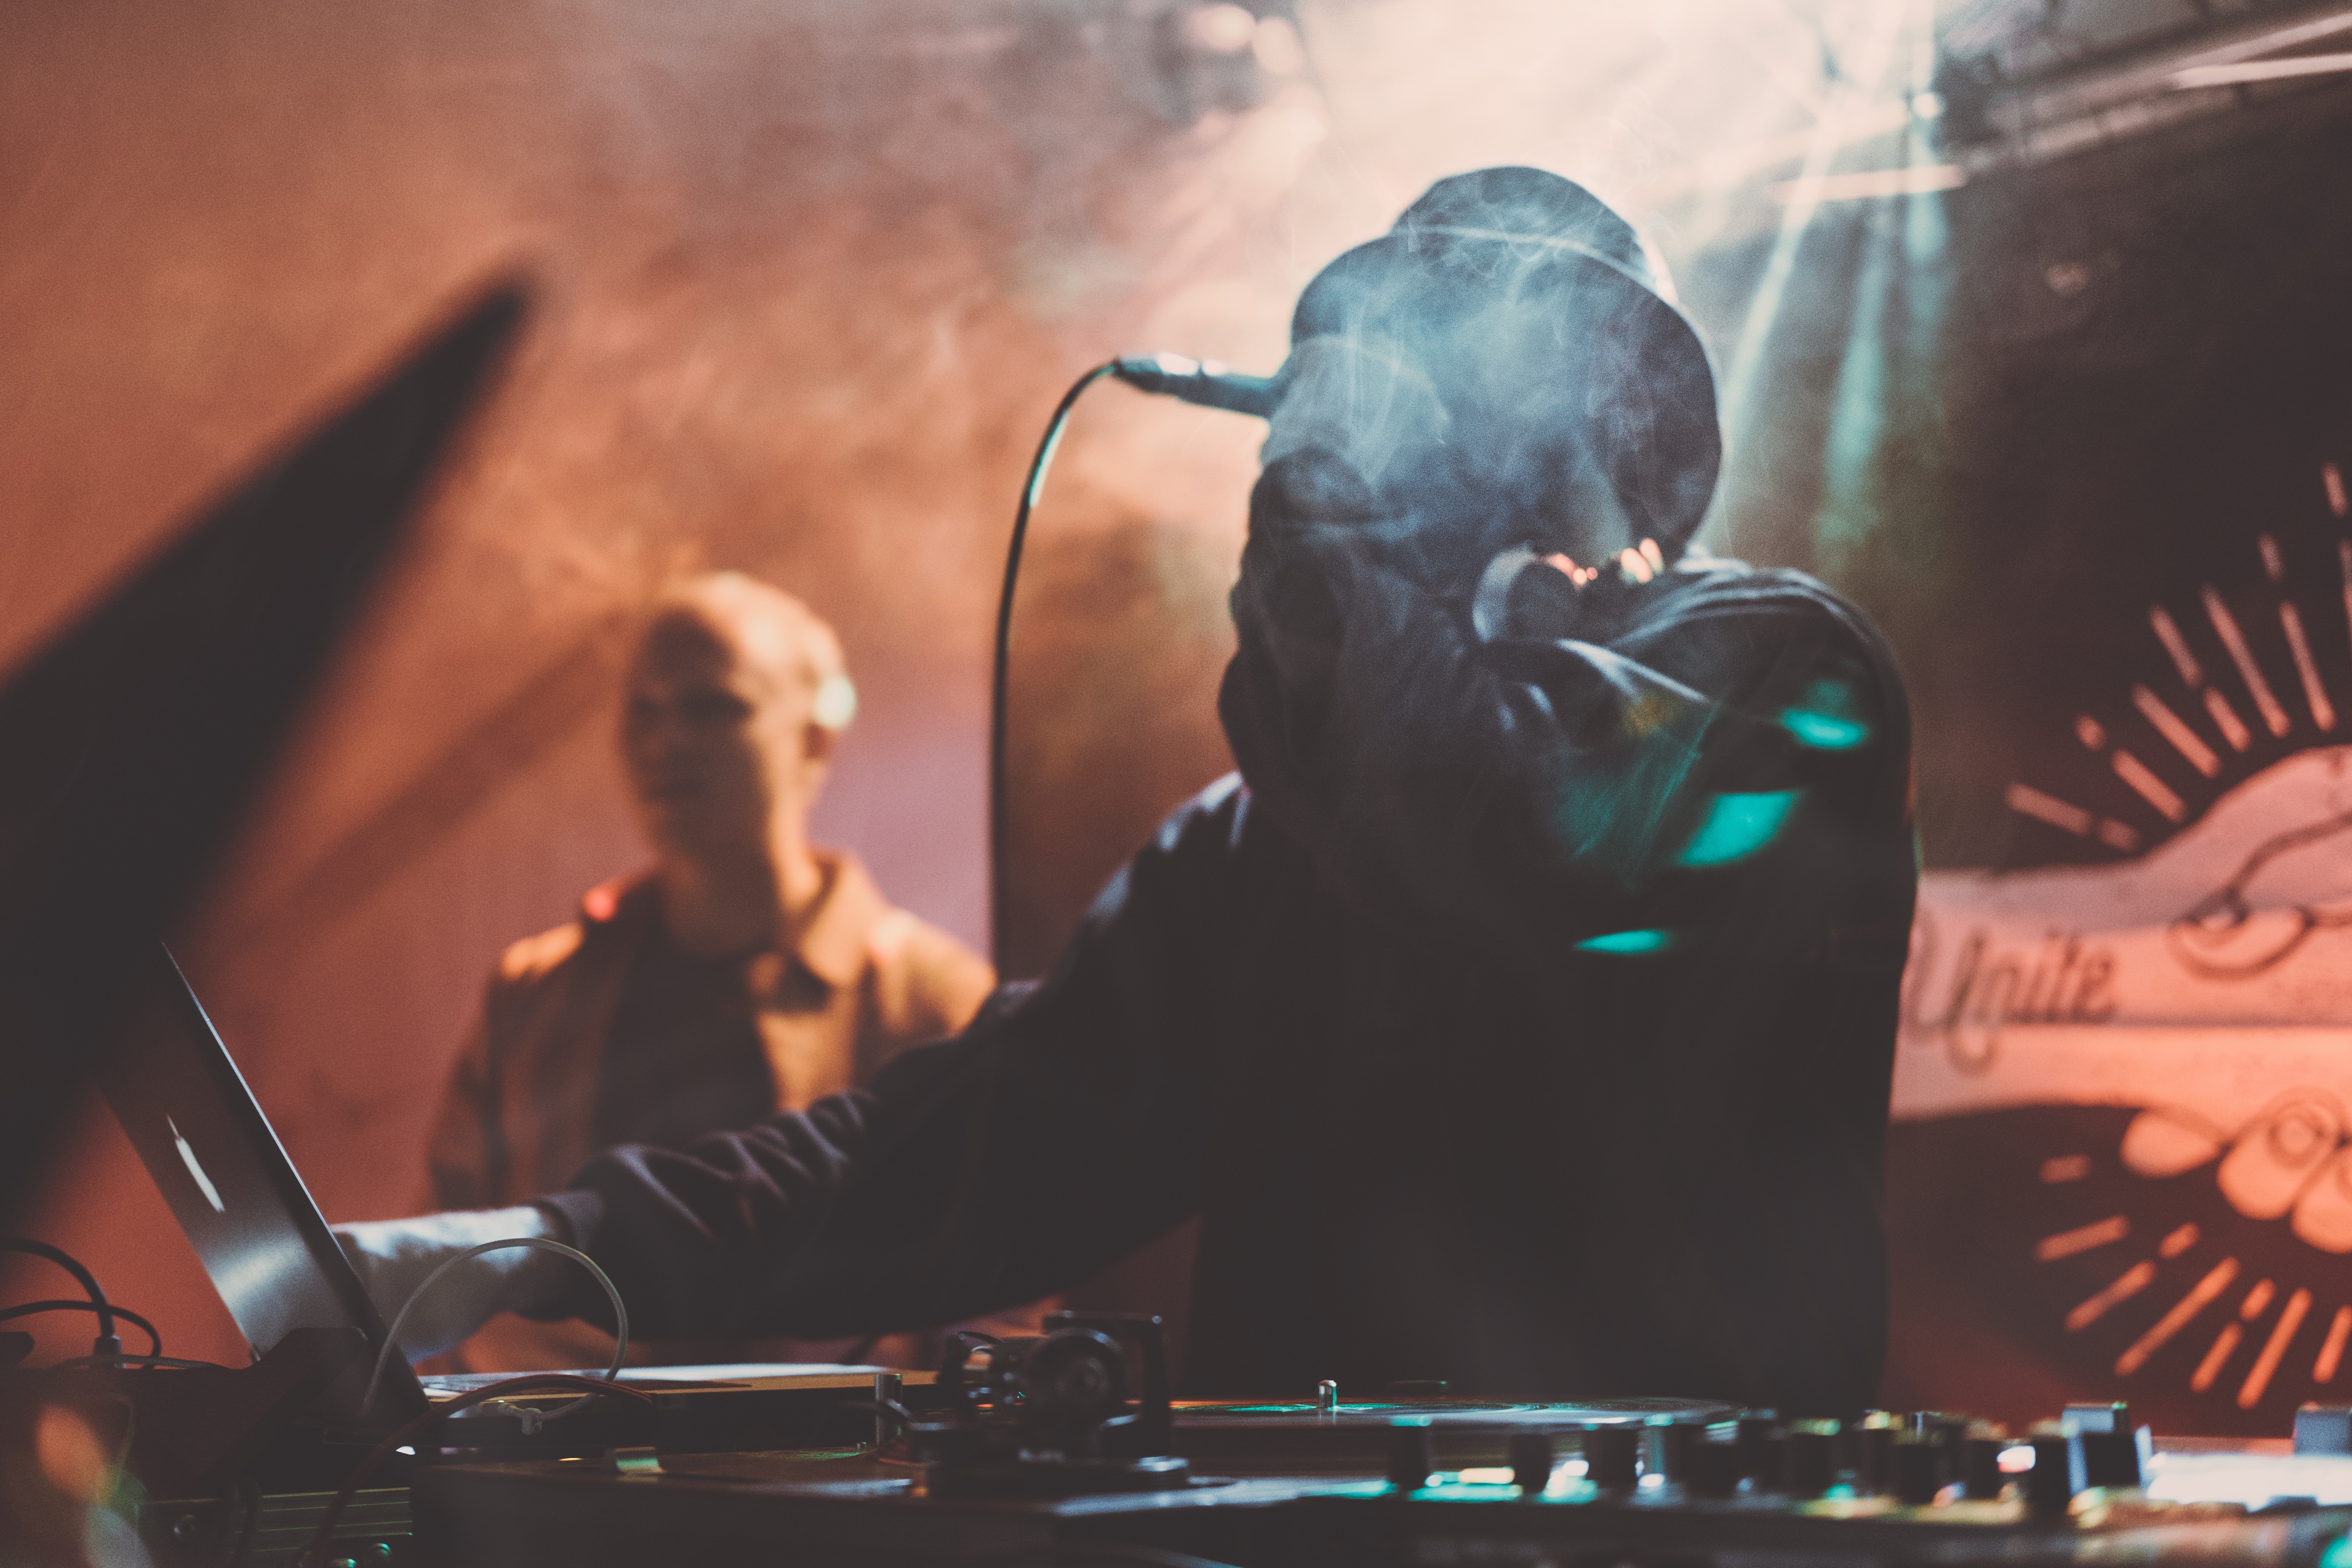
person, music, smoke, concert, hat, musician, stage, performance, singing, guitarist, drummer, entertainment